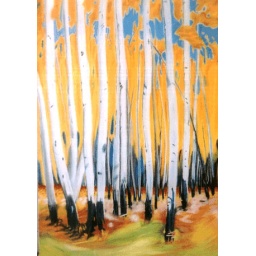
It is a close-up of eucalyptus trees in a dense jungle and blue sky is seen in parts through their leaves.